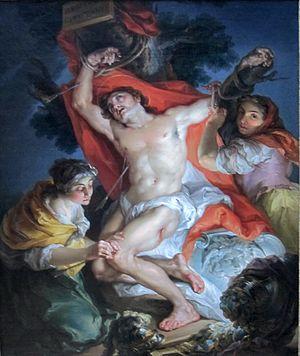
Sainte Irène de Rome est une chrétienne de l'Empire romain, vivant sous le règne de Dioclétien. Elle est l'épouse de Saint Castulus. Selon la légende chrétienne, elle a soigné Saint Sébastien après qu'il fut blessé par des archers maurétaniens.
Saint Sébastien soigné par sainte Irène est un événement qui figure dans les légendes de saint Sébastien et de sainte Irène de Rome. Présent dans la littérature hagiographique à partir de la fin de la Renaissance, il n'est guère visible dans l'art avant cette période. Il devient célèbre en tant que sujet artistique populaire à partir des années 1610, bien qu'on le retrouve dans des scènes de prédelle dès le XVᵉ siècle.